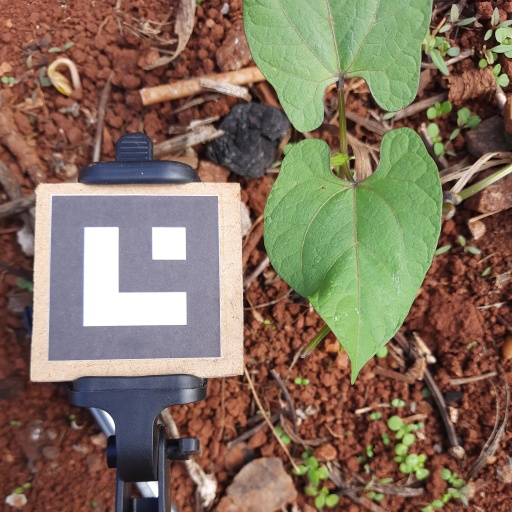
Observations: wavy surface, no eating holes, under cloudy sky